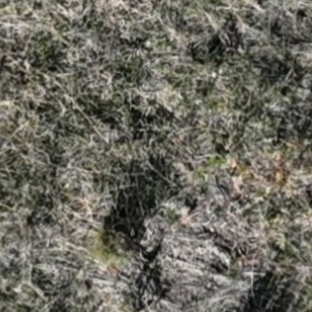
Month: october